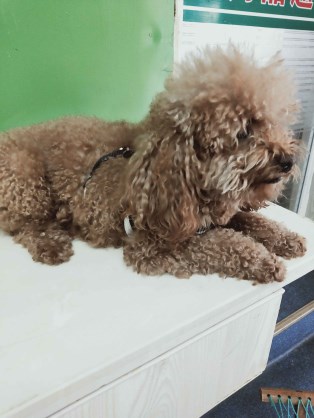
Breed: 7449-n000128-teddy